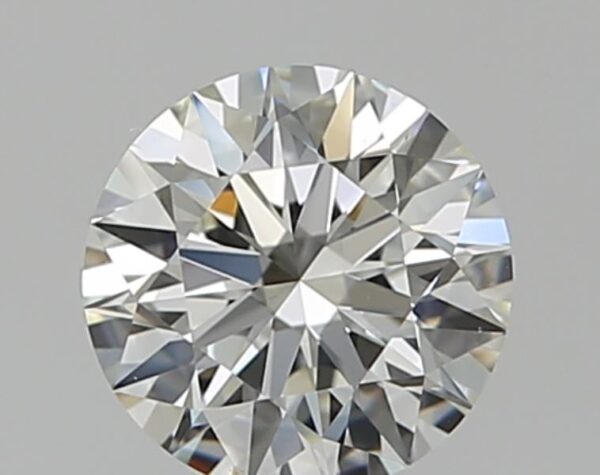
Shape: round
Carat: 0.72
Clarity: VS1
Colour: I
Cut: EX
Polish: EX
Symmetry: EX
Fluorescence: N
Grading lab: GIA
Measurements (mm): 5.74 x 5.77 x 3.57